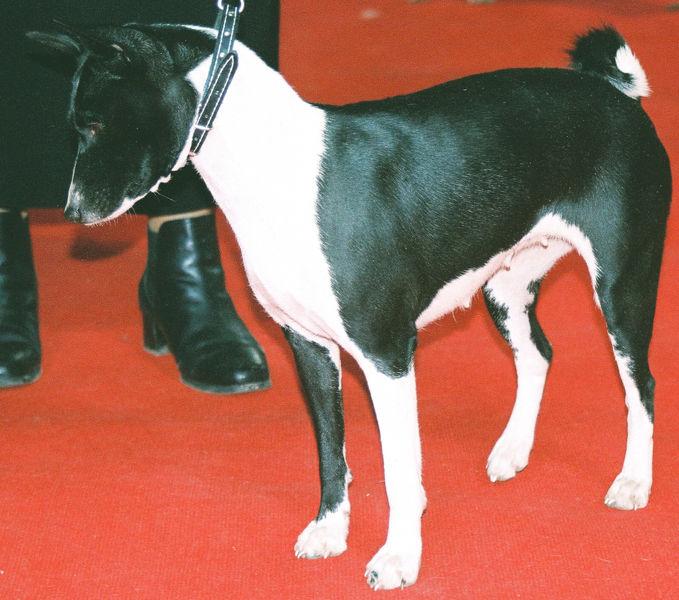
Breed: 243-n000103-basenji